Tourism in Vojvodina

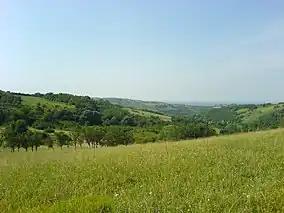
Fruška Gora National Park

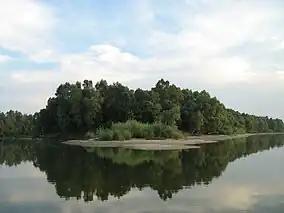
Danube river at Gornje Podunavlje Nature Reserve

The Autonomous Province of Vojvodina is an autonomous province of Serbia, located in the northern part of the country, in the Pannonian Plain of Central Europe. Novi Sad is the largest city and administrative center of Vojvodina and the second largest city in Serbia. Vojvodina has a population over 1.93 million (approximately 26.88% of Serbia excluding Kosovo and 21.56% including Kosovo). It has a multi-ethnic and multi-cultural identity, with a number of mechanisms for the promotion of minority rights; there are more than 26 ethnic groups in the province, which has six official languages.